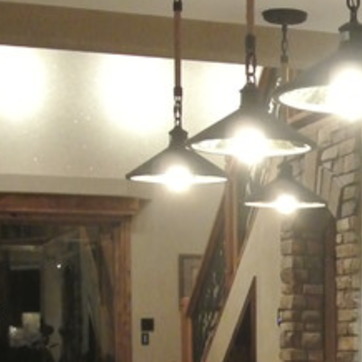
Material: glass